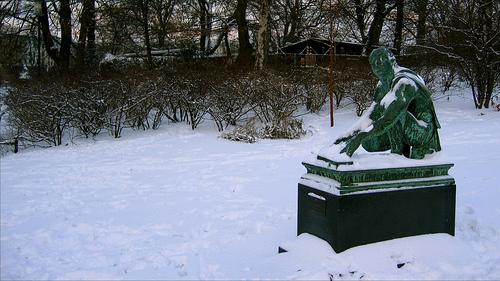
Weather: snow or frosty